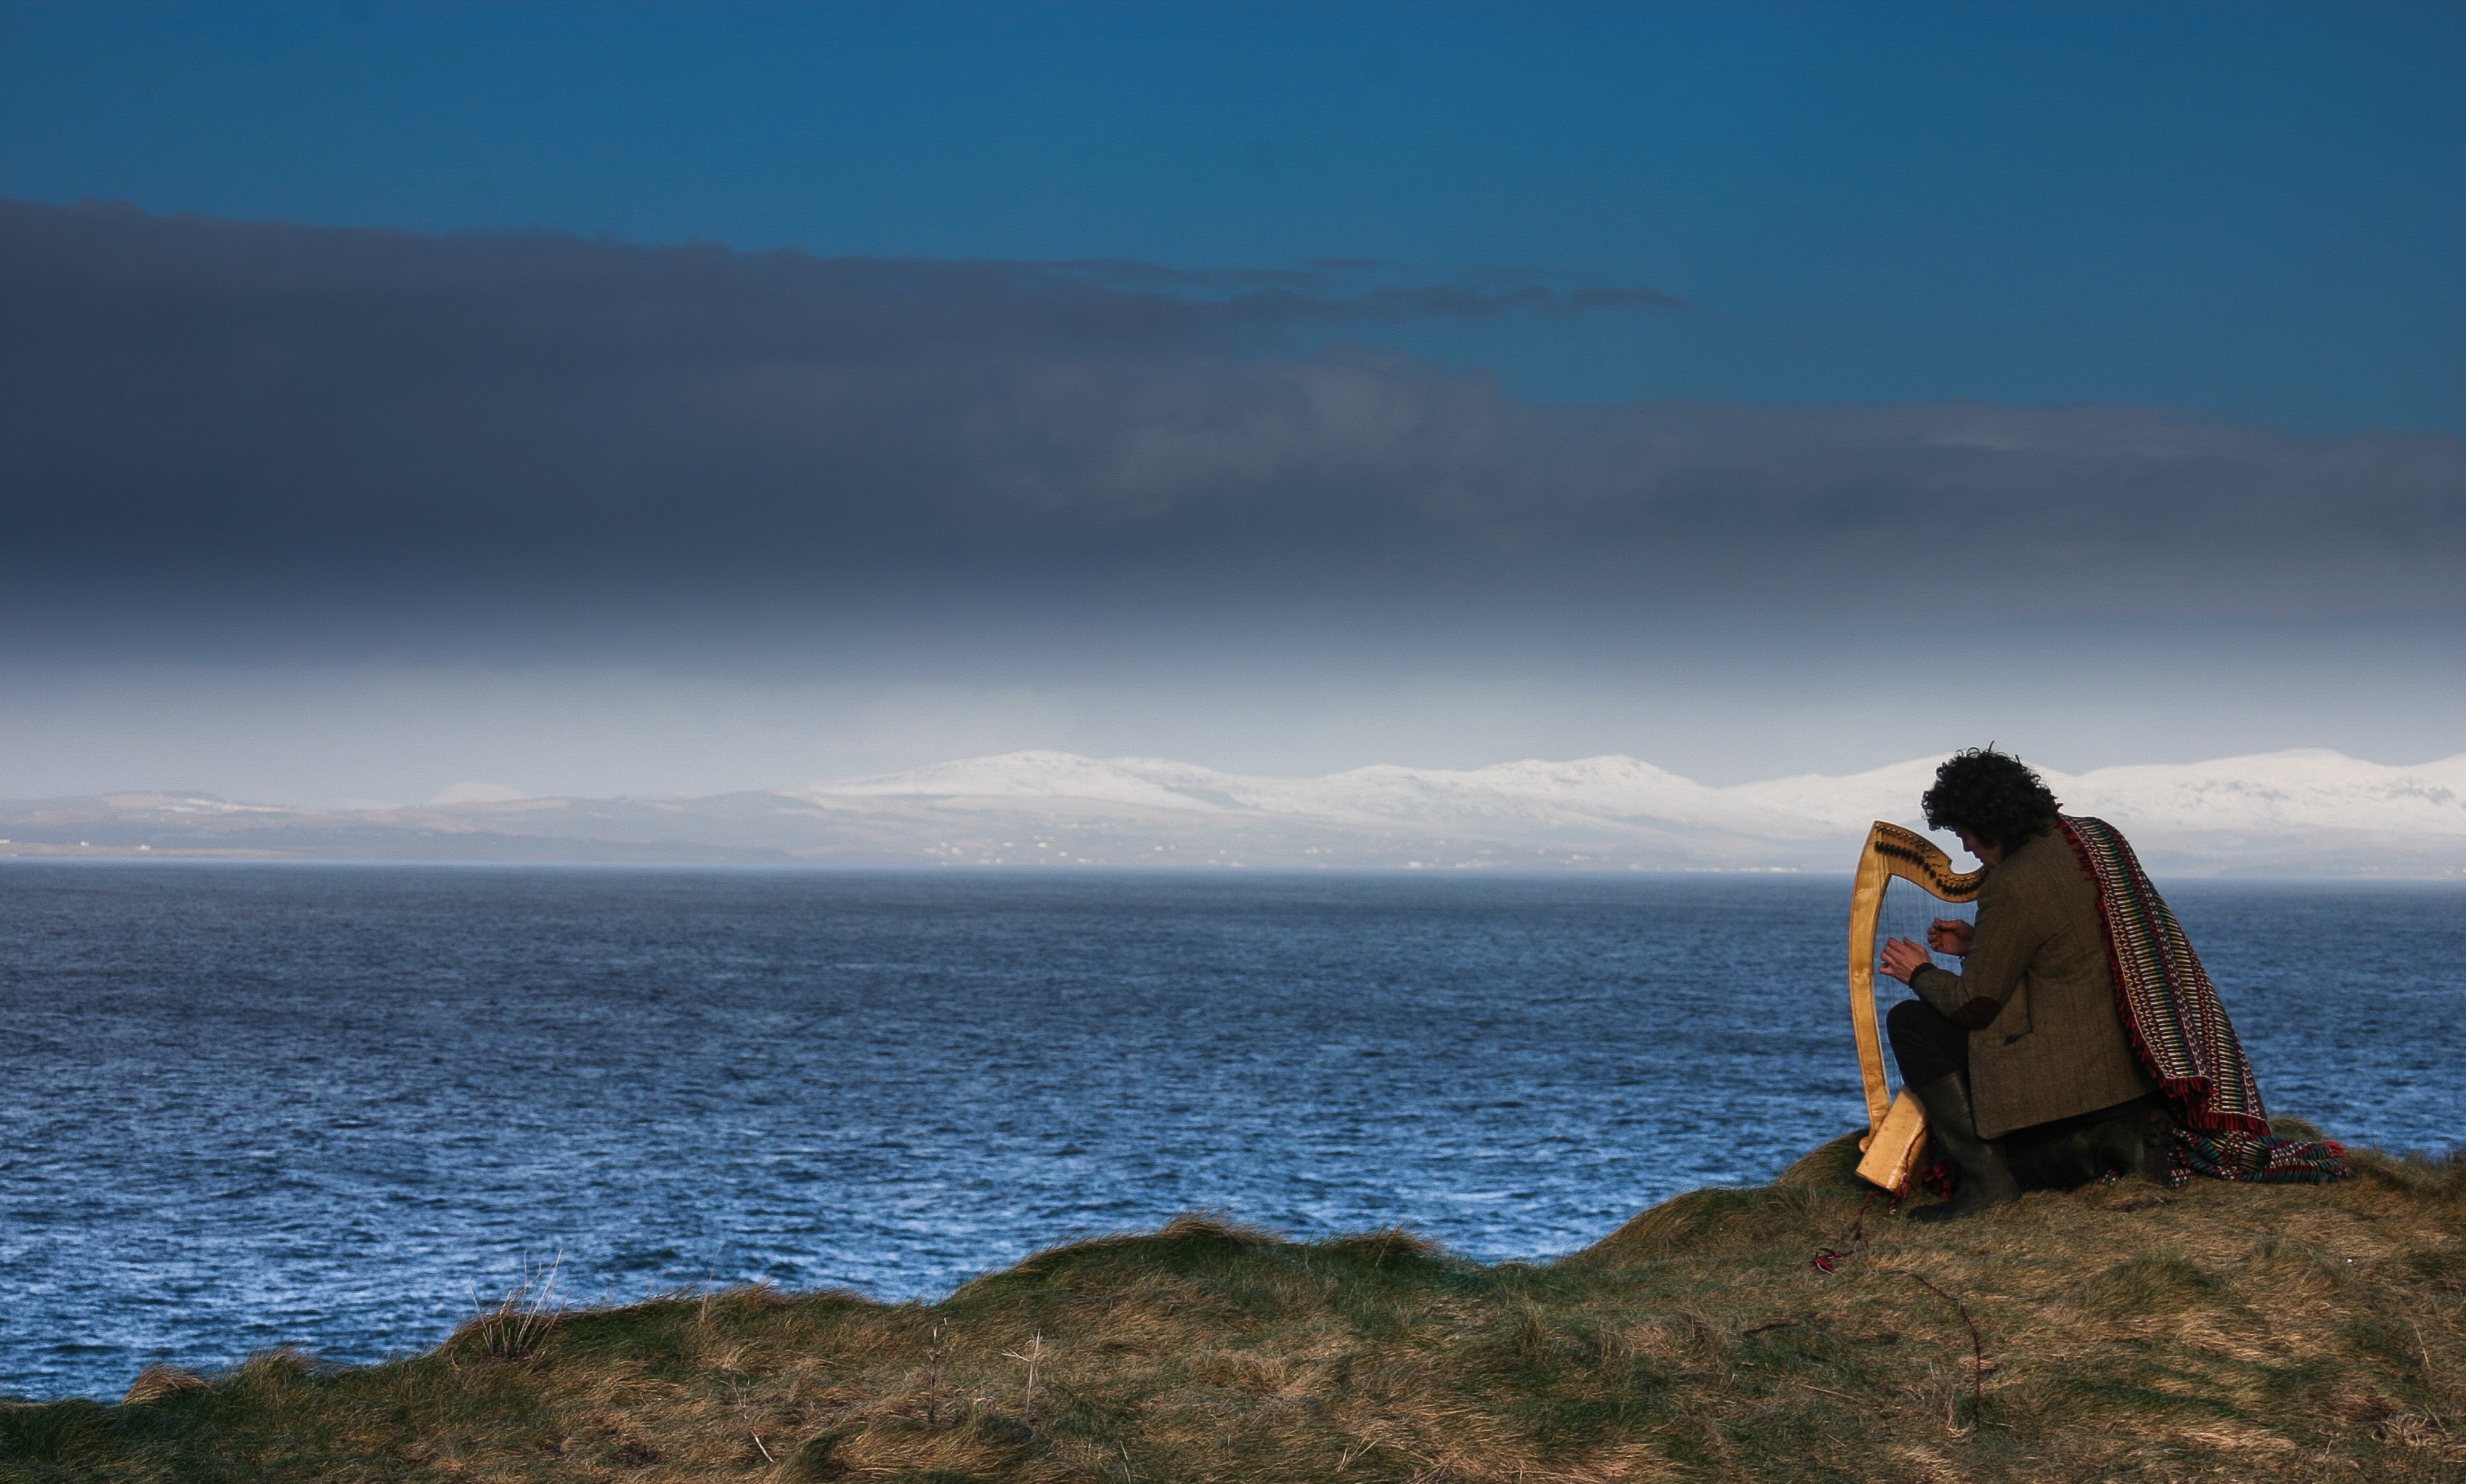
beach, sea, coast, rock, ocean, horizon, mountain, music, cloud, sky, morning, shore, wave, lake, vacation, cliff, bay, island, blue, terrain, body of water, cape, irish, donegal